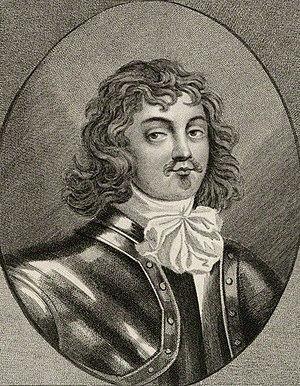
La circonscription de Tamworth est une circonscription situé dans le Staffordshire, représenté dans la Chambre des Communes du Parlement britannique depuis 2010 par Christopher Pincher du Parti conservateur.